Longchuan railway station

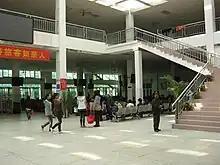
Longchuan railway station

Longchuan railway station is located in Longchuan County in the city of Heyuan in Guangdong province, China.